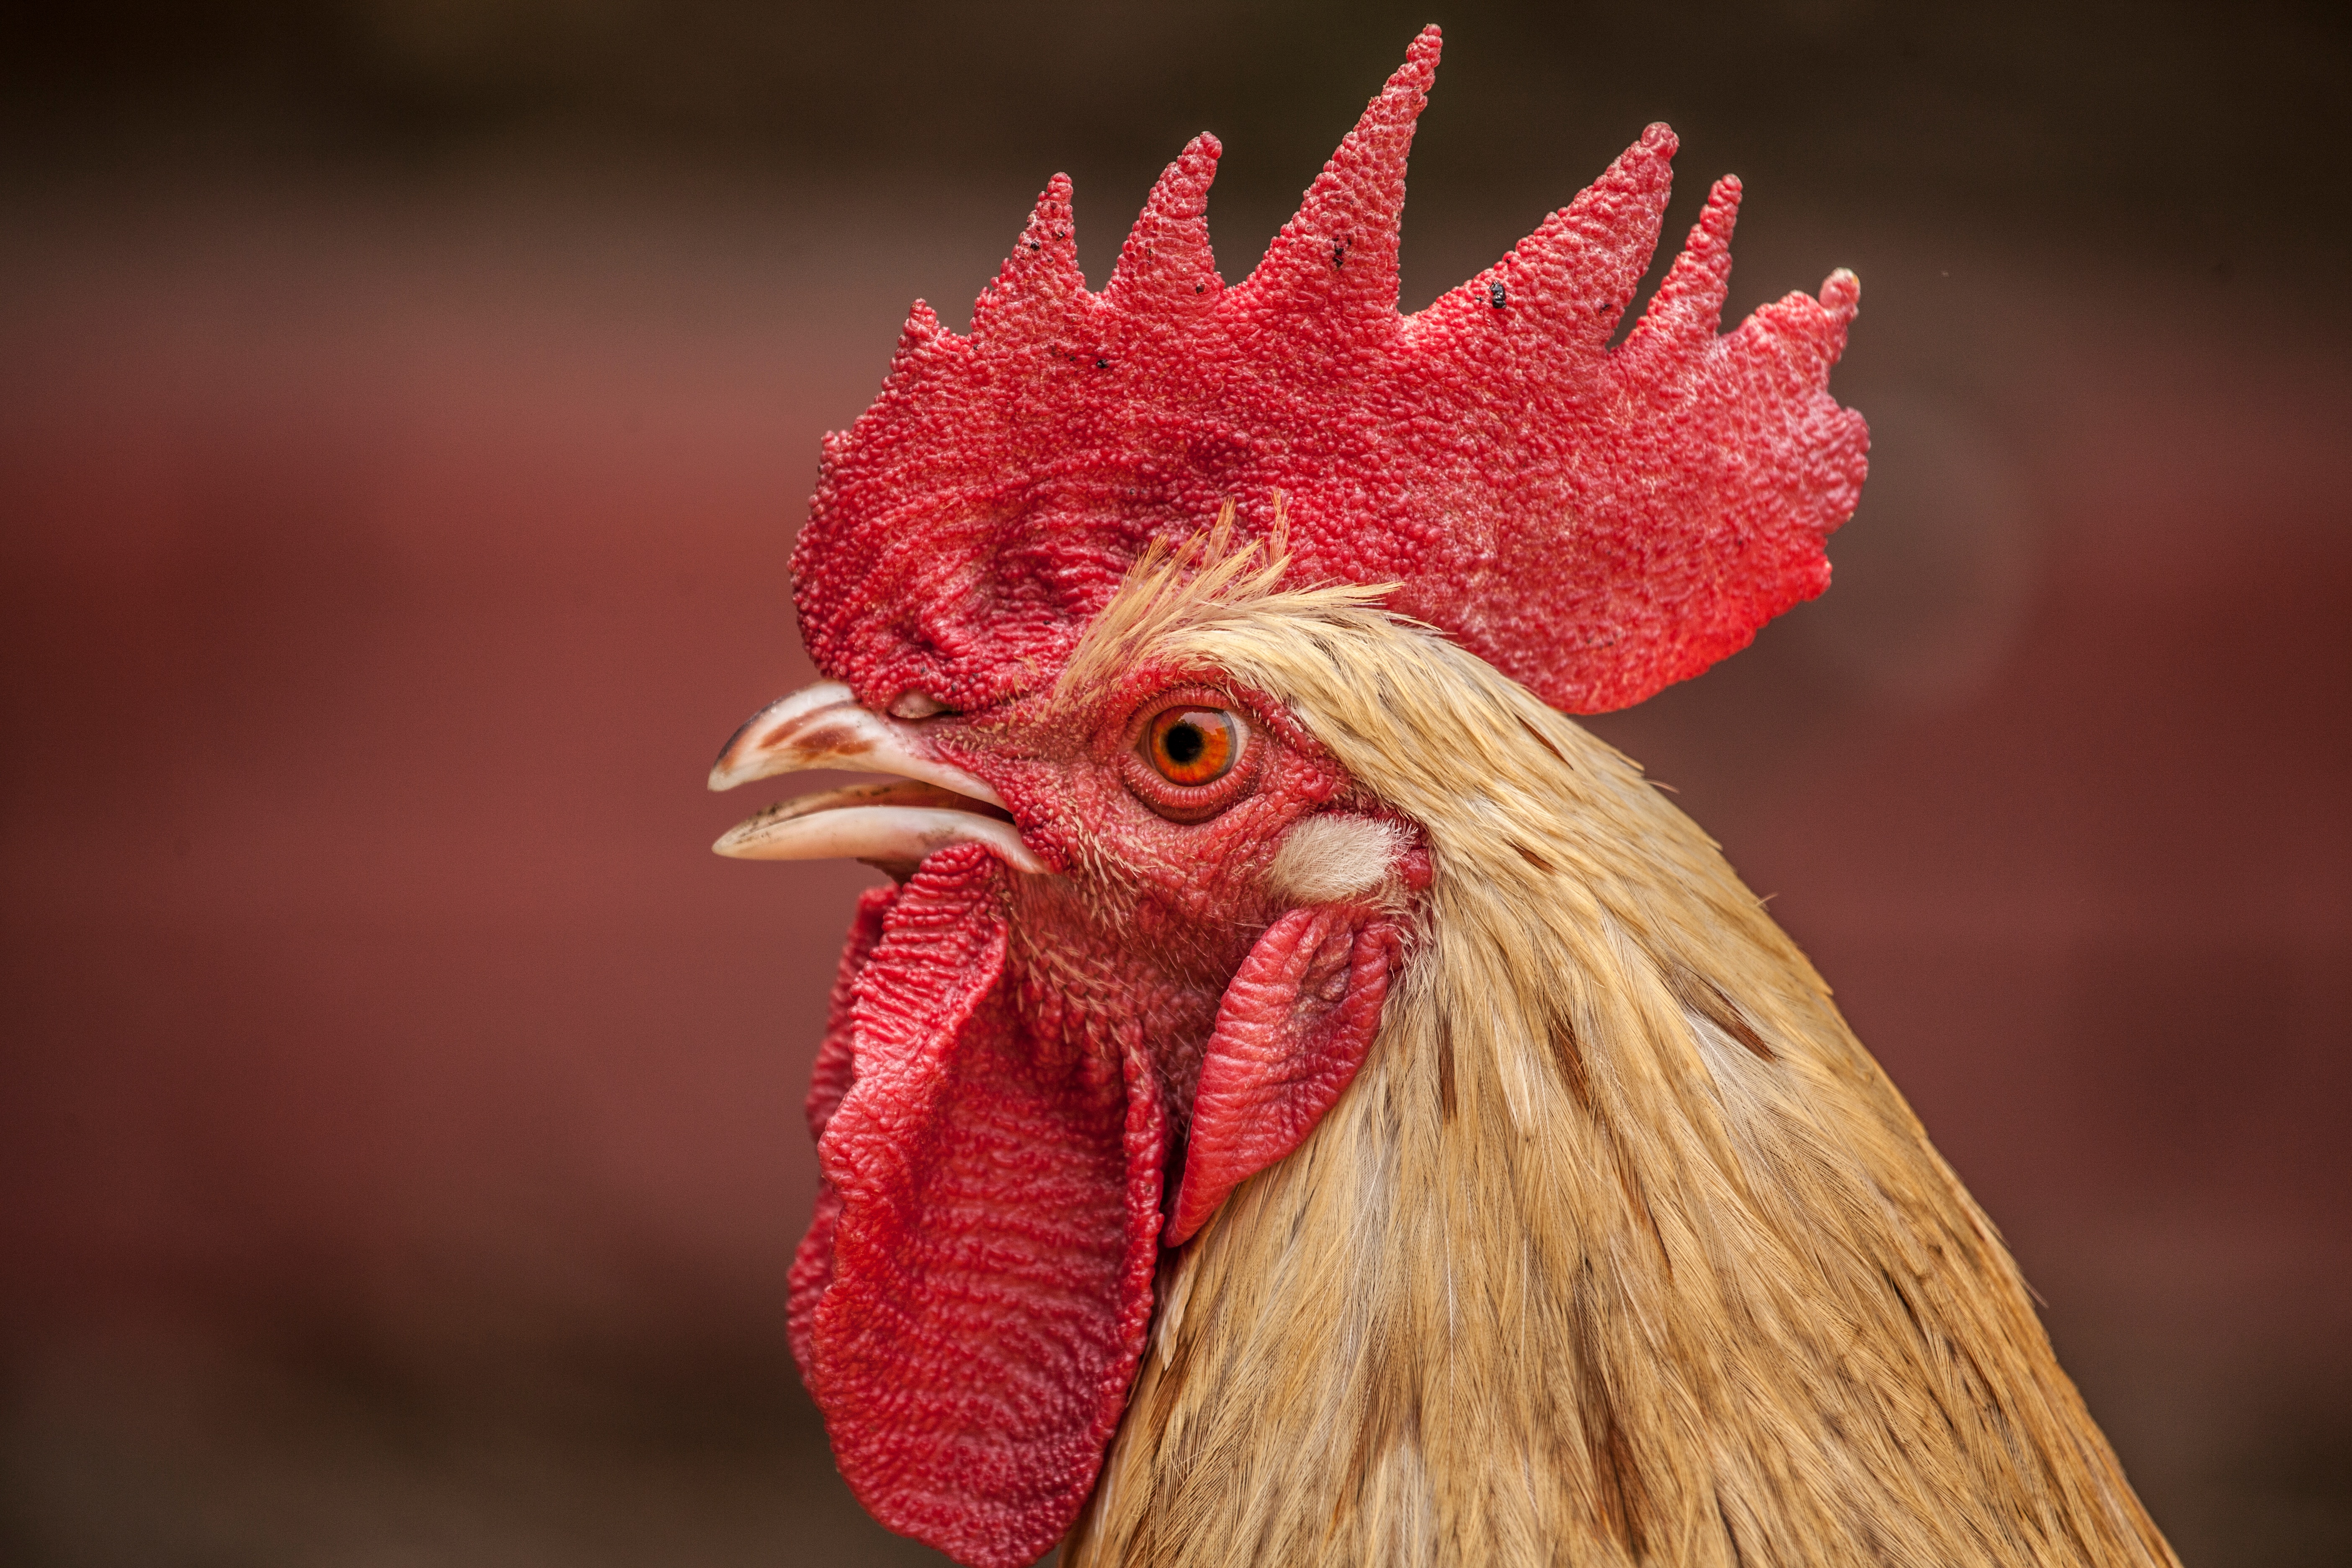
bird, animal, red, beak, feather, chicken, rooster, cock, close up, galliformes, vertebrate, phasianidae, comb